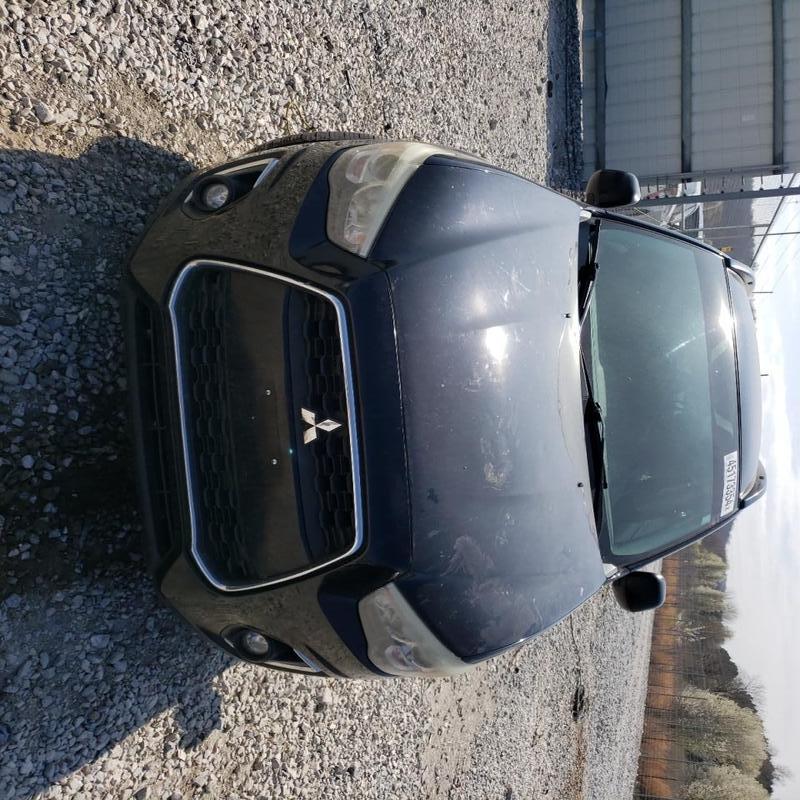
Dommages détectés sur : plaque d'immatriculation avant, capot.
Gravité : majeur